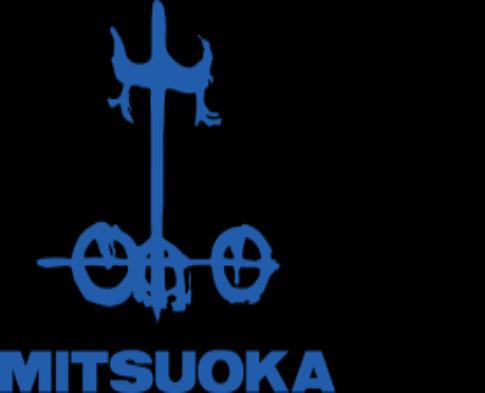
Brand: mitsuoka-1
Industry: Transportation